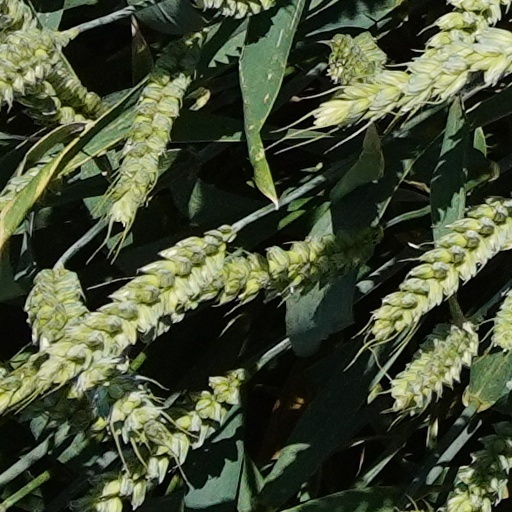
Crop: wheat